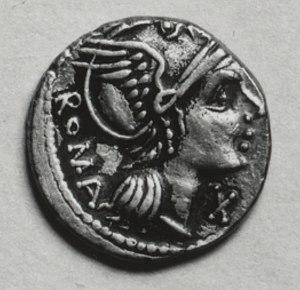
La Tyché de Constantinople était la personnalisation de la divinité tutélaire du destin vénérée comme protectrice de la cité pendant l’Empire byzantin.